Islamic Museum of Australia

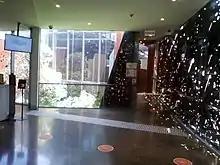

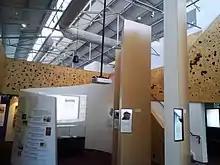

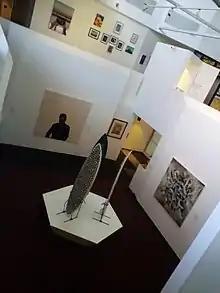

The Islamic Museum of Australia (IMA) is a community museum in Thornbury, Melbourne, Australia. It began as a not-for-profit foundation founded in May 2010 with the purpose of establishing the first Islamic museum in Australia. It aims to showcase the artistic heritage and historical contributions of Muslims in Australia and abroad through the display of artworks and historical artefacts.